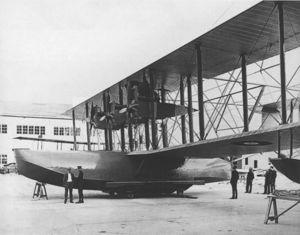
L'hydravion Curtiss NC. Premier d'une série de quatre appareils, nommé NC-1, photographié juste après la fin de sa fabrication, le 3 octobre 1918. Notez qu'il ne possède que trois moteurs. Un quatrième, en configuration propulsive, fut ajouté pour le vol d'essai transatlantique.
Le Curtiss NC, ou Curtiss Navy Curtiss était un hydravion américain, construit par la Curtiss Aeroplane and Motor Company et utilisé par l'US Navy de 1918 au début des années 1920.